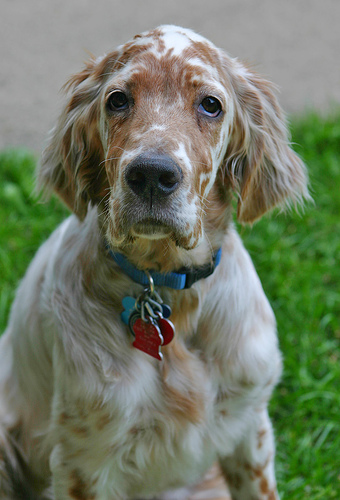
Animal: dog
Breed: english_setter